Alice Comyns Carr

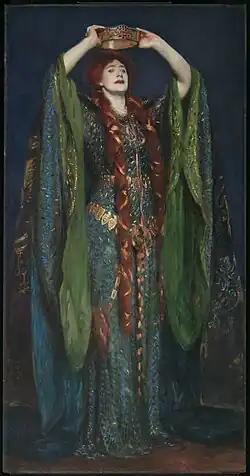
"Ellen Terry as Lady Macbeth", by John Singer Sargent, 1889. Terry is wearing the Carr-Nettleship iridescent dress.

As a costume designer, Carr was associated with the Aesthetic dress movement and its championship of looser, more flowing garments with theatrical touches such as lace and embroidery. It was rumored that she was the inspiration behind the comic figure of "Mrs Cimabue Brown" that the cartoonist George du Maurier invented to mock the Aestheticists in some of his drawings for "Punch" magazine.